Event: Nepal Earthquake
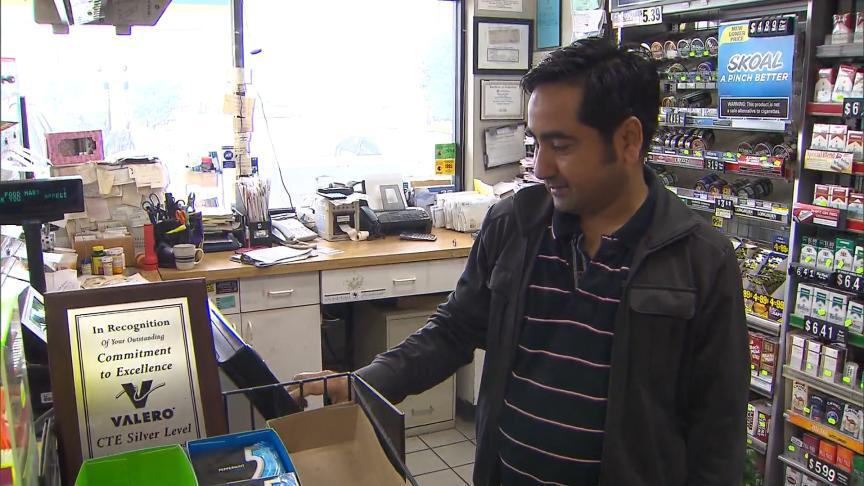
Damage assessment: no_damage